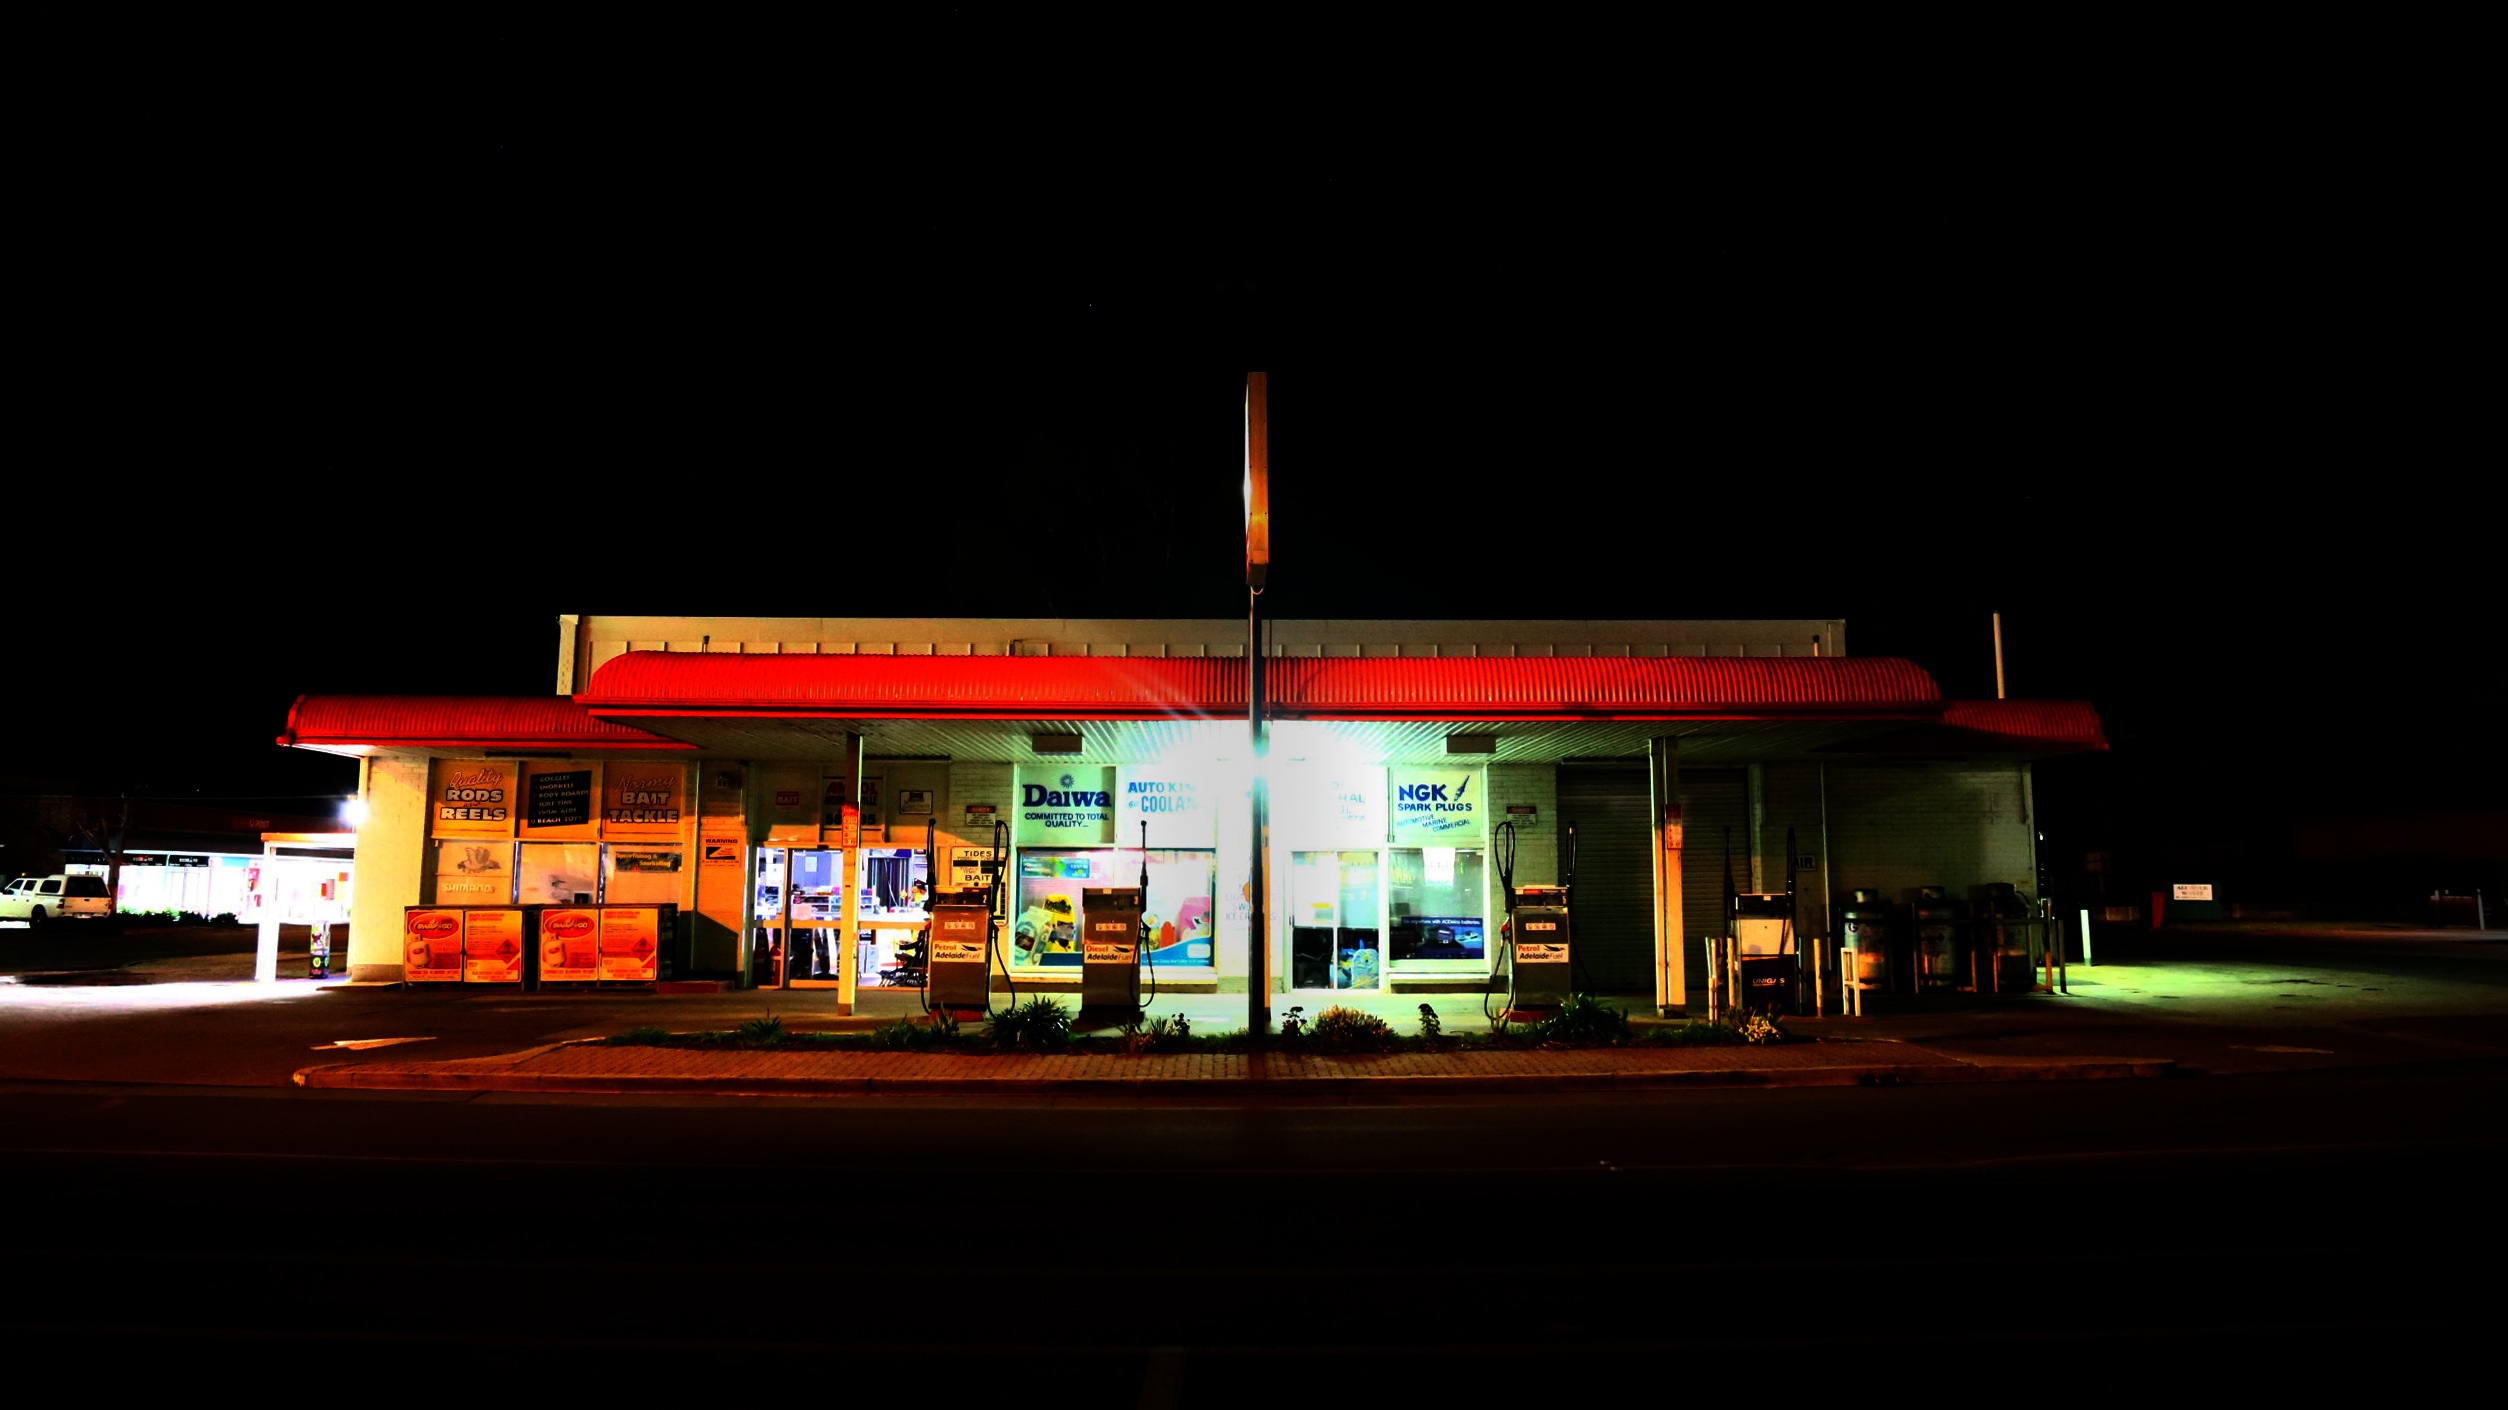
light, night, restaurant, evening, lighting, theatre